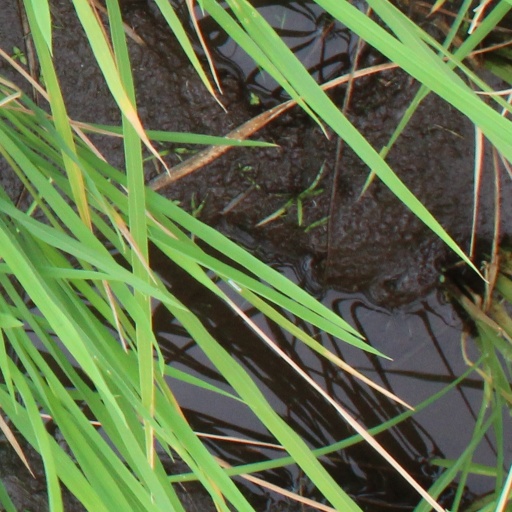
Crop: rice